Iggy Azalea

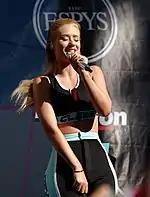
Azalea at the ESPYs in 2014

On 10 November 2013, Azalea performed "Blurred Lines" with Robin Thicke at the 2013 MTV Europe Music Awards. On 5 December 2013, an unfinished song by Azalea titled "Leave It", allegedly produced by DJ Mustard, was leaked. Azalea later revealed the song was in fact produced by the Invisible Men and the Arcade, whom she collaborated with on the entire album. In February 2014, Azalea announced that she would be releasing a new single titled "Fancy", featuring English singer-songwriter Charli XCX. The song was premiered on BBC Radio 1 Xtra at 7 pm GMT on 6 February 2014. After the song's premiere, it was revealed "Fancy" was the song that had leaked titled "Leave It". On 17 February 2014, the song was serviced to urban contemporary radio in the United Kingdom as the album's fourth single. The music video for "Fancy", inspired by the 1995 American comedy film "Clueless" was released on 4 March. "Fancy" went on to become Azalea's most successful single to date, becoming her first single to chart on the US "Billboard" Hot 100. It also reached number-one on "Billboard"'s Hot Rap Songs chart, as well as number-one the US Dance Club Play chart. After much delay and speculation, "The New Classic" was finally released on 21 April 2014. Upon its release, the album debuted at number-three on the "Billboard" 200 chart, with first-week sales of 52,000 copies in the United States. "The New Classic" was the highest-charting female rap album since Nicki Minaj's "" (2012). "The New Classic" also attained the highest number for a female rapper's debut album since Minaj's "Pink Friday" (2010), which had entered at number-two with 375,000 copies sold.